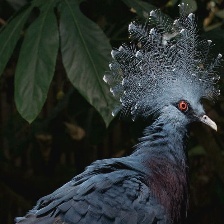
Species: VICTORIA CROWNED PIGEON
Scientific name: GOURA VICTORIA